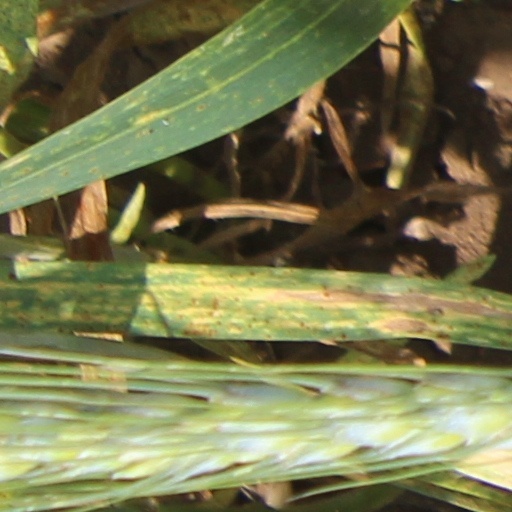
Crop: wheat